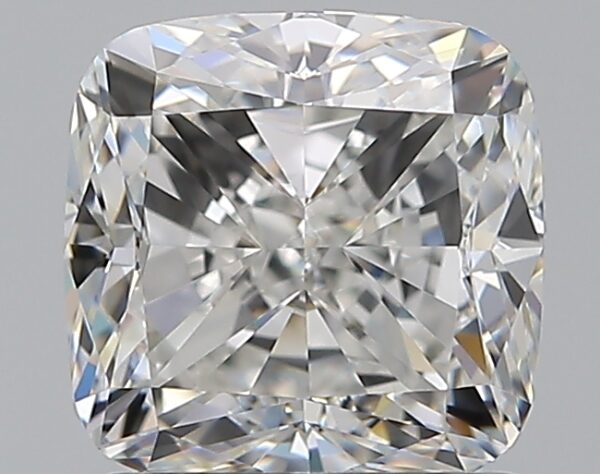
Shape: cushion
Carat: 1.5
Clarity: VVS1
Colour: F
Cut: EX
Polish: EX
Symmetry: EX
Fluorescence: N
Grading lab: GIA
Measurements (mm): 6.25 x 6.19 x 4.31